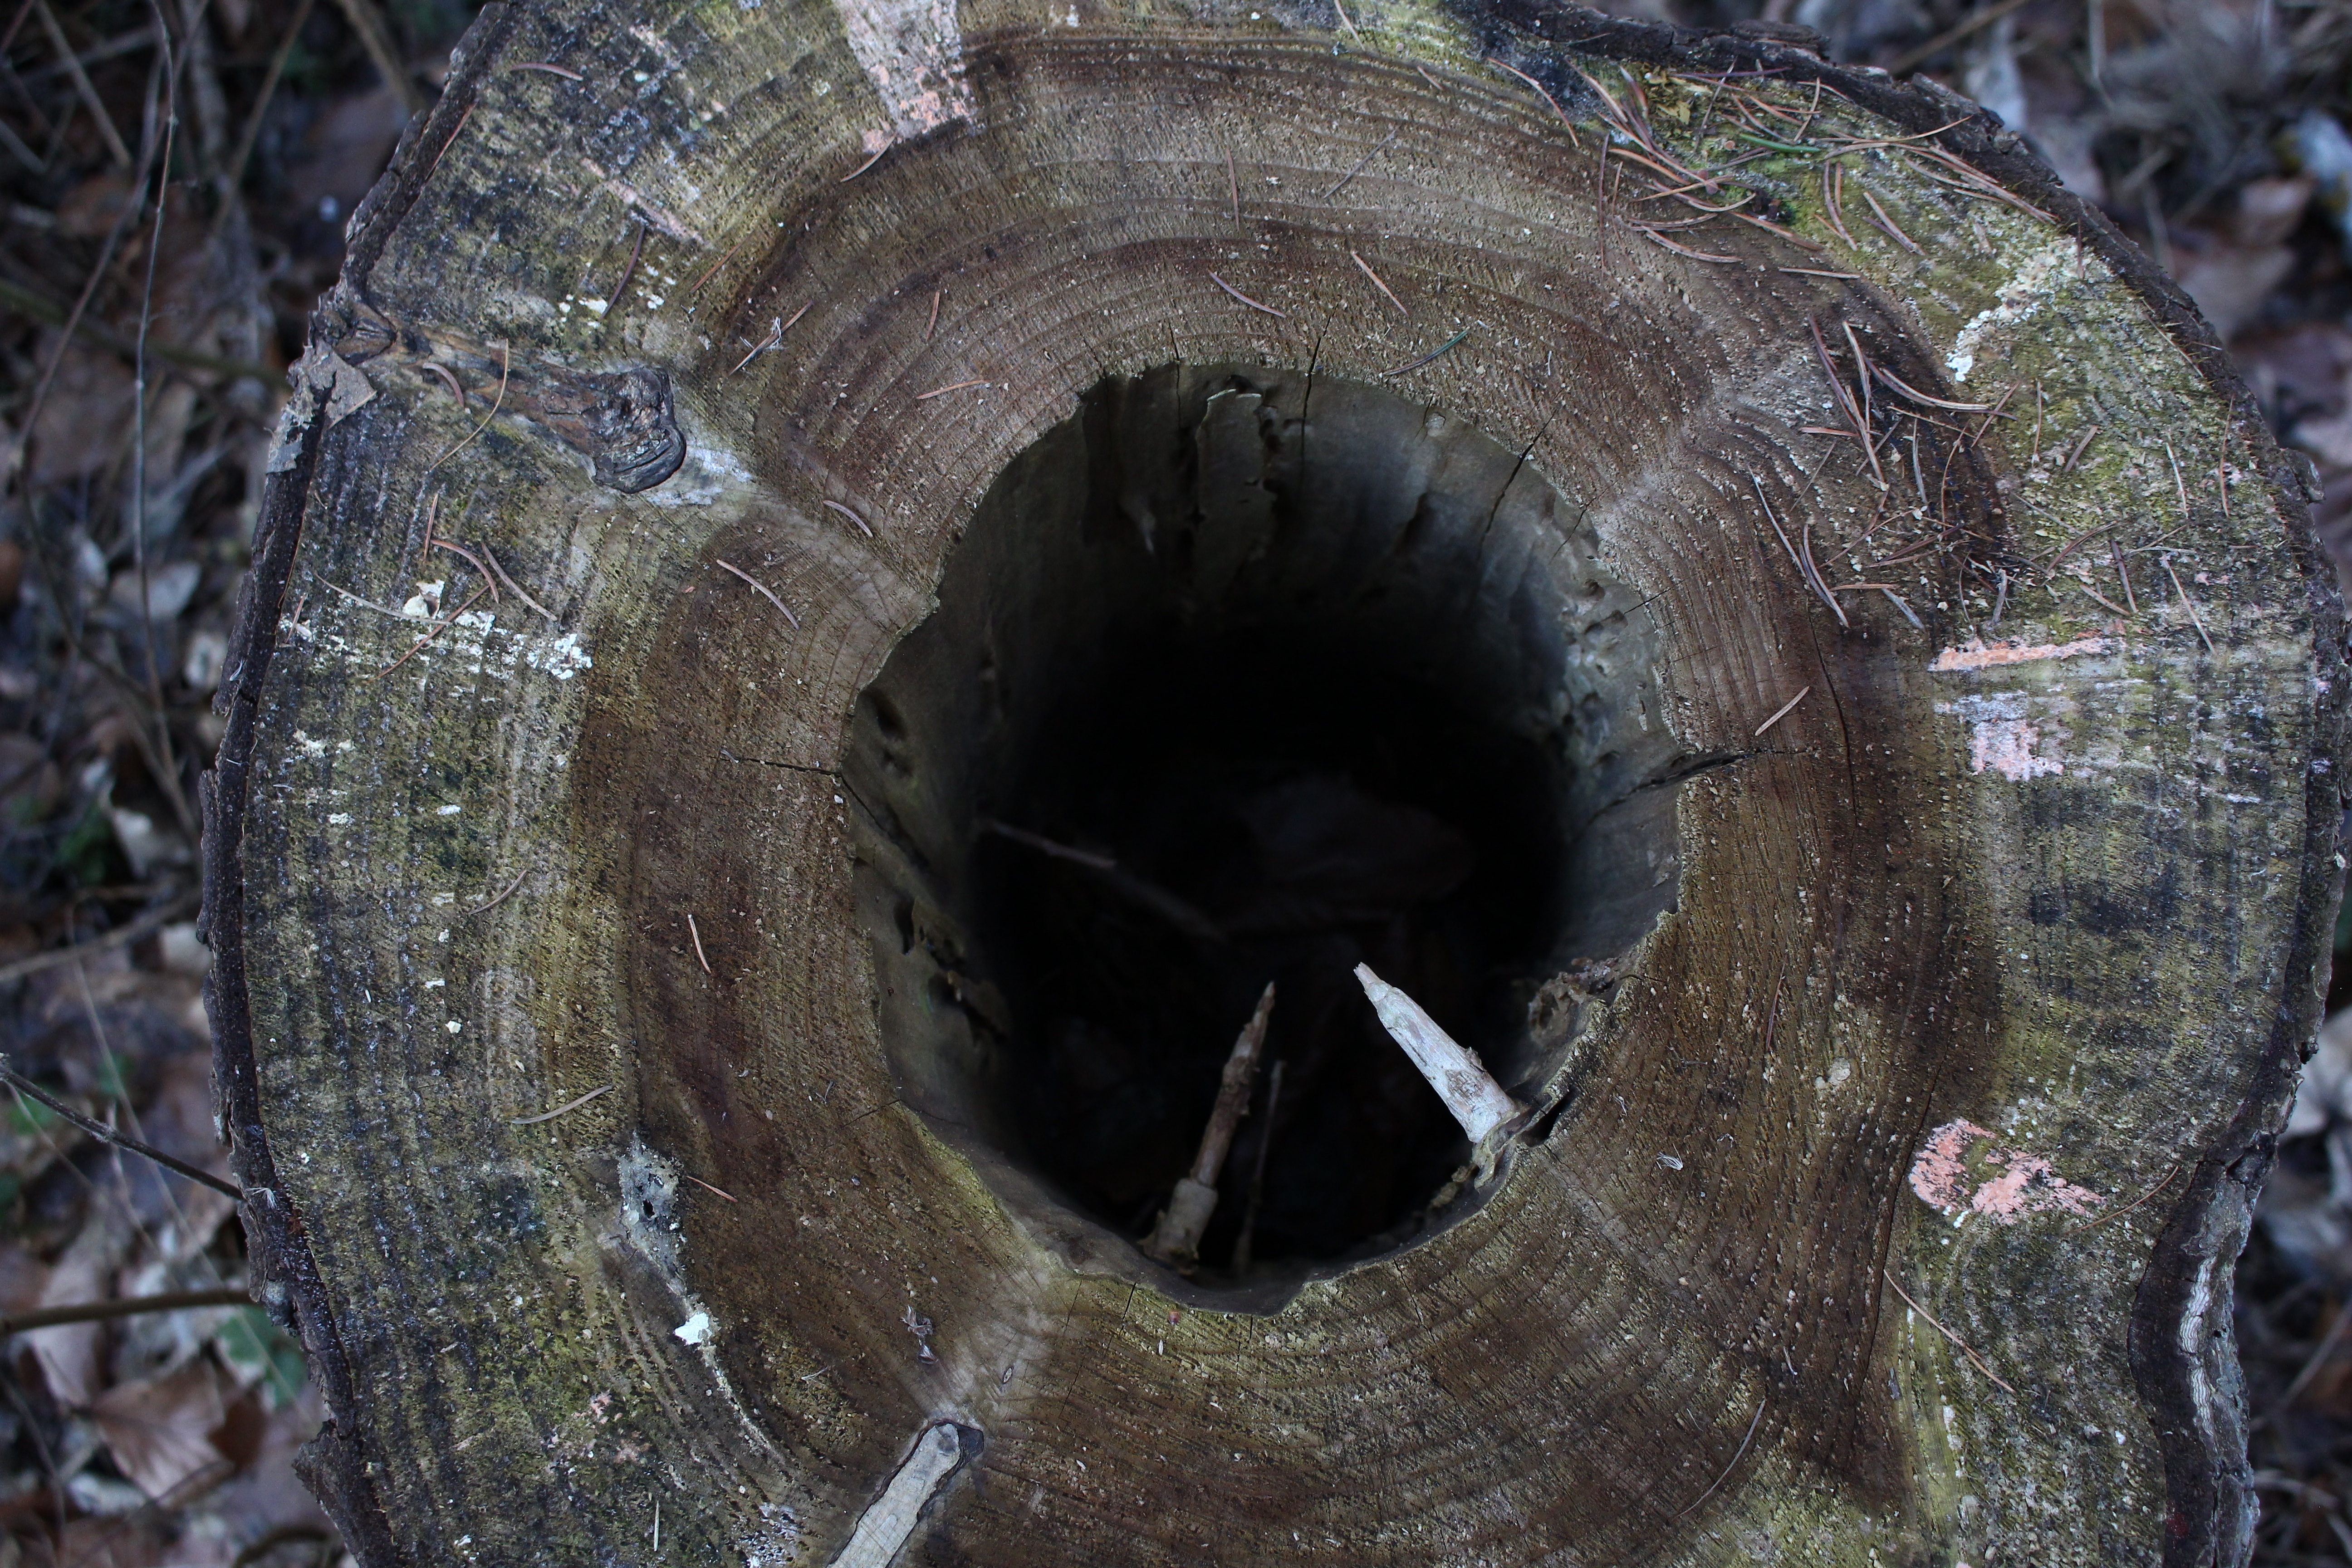
tree, nature, forest, trunk, tunnel, wildlife, modern, tree stump